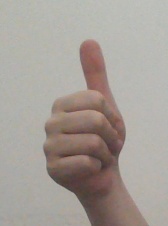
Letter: aleff